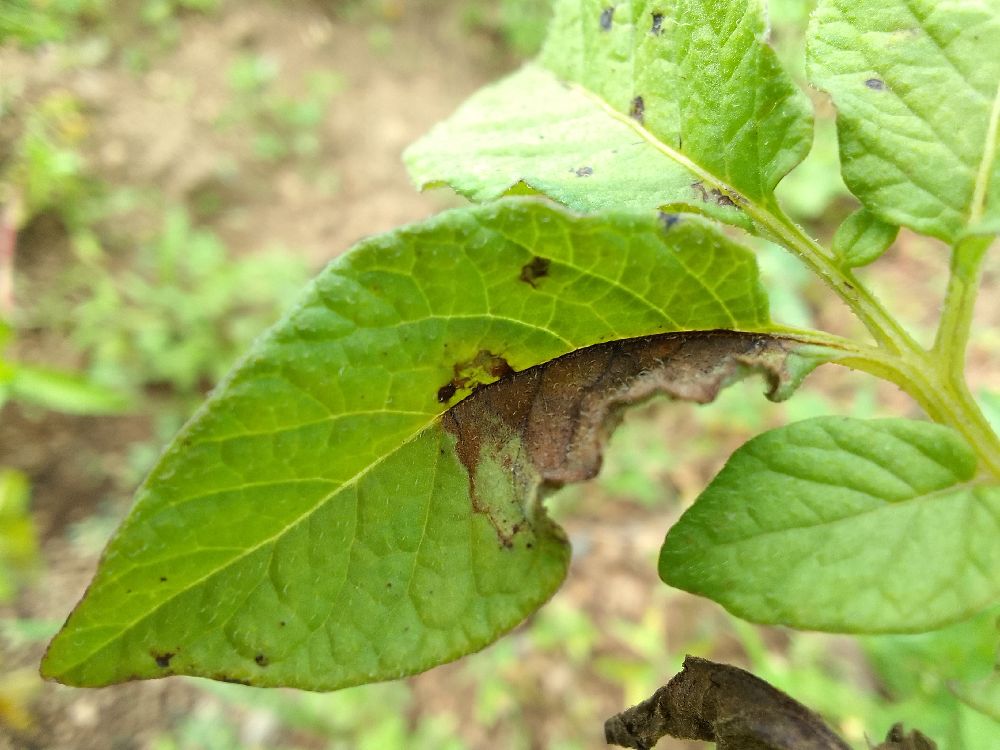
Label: Late blight